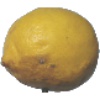
Label: Lemon 1